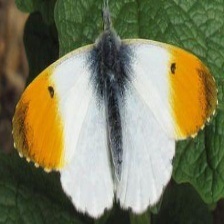
Species: ORANGE TIP
Butterfly family (ImageNet category): cabbage_butterfly